Ammon Bundy

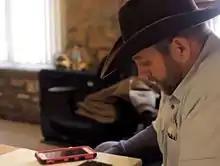
Bundy speaking to an FBI negotiator via speakerphone on January 21

Bundy's father Cliven said that he was not involved in the occupation, and that it was "not exactly what I thought should happen".